Hollywood Rip Ride Rockit

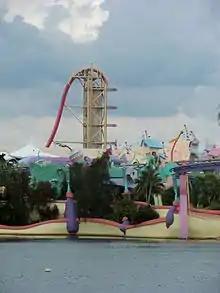
The Hollywood Rip Ride Rockit and Seuss Landing as seen from Toon Lagoon at Islands of Adventure in Universal Orlando Resort (2011)

Construction began in May 2008, beginning with preliminary land clearing that included the partial removal of Twister...Ride it Out's outdoor extended queue. The first pieces of track were installed later that year in December. In February 2009, Universal launched a dedicated website for the attraction, which included a construction blog and photographs chronicling the construction's progress. The coaster's track layout was finished by the end of April 2009 with the completion of the lift hill. The same month, Universal announced that the roller coaster's opening would be delayed until the summer. The suspected cause of the delay was linked to issues with the lift hill's anti-rollback devices.